Gozu Tennō

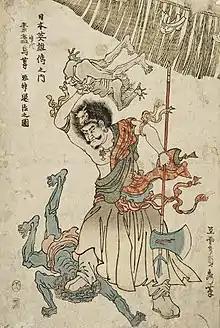
Susanoo as Gozu Tennō subjugating demons (Utagawa Sadahide)

Gozu Tennō (牛頭天王, lit. "Ox-Headed Heavenly King") is a syncretic Japanese deity of disease and healing. Originally imported to Japan from mainland Asia, he was regarded since the Heian period both as a causer of and protector against epidemics and eventually became amalgamated with the native "kami" Susanoo during the medieval and early modern periods. During the Meiji period, when the government mandated the separation of Shinto and Buddhism, Shinto shrines dedicated to Gozu Tennō of the Gion cult tradition such as Yasaka Shrine in the Gion district of Kyoto or Tsushima Shrine in Tsushima, Aichi Prefecture or Hiromine Shrine in Hyōgo Prefecture officially reidentified their enshrined deity as Susanoo.